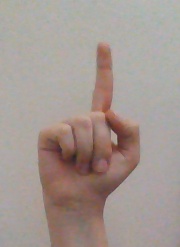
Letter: bb